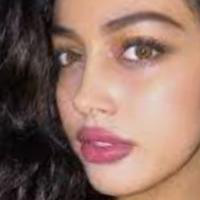
Age group: age 21-30